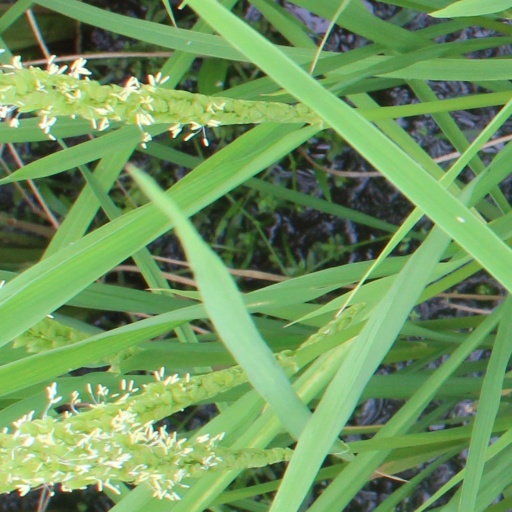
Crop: rice